Zimmerberg Base Tunnel

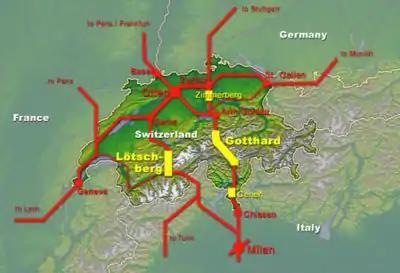
The NRLA project (Gotthard Base Tunnel and Zimmerberg Base Tunnel) is the centerpiece of the Central European rail network.

The Zimmerberg Base Tunnel (ZBT) is a railway tunnel under the Zimmerberg mountains in Switzerland. Phase I of the tunnel was opened to traffic during April 2003.